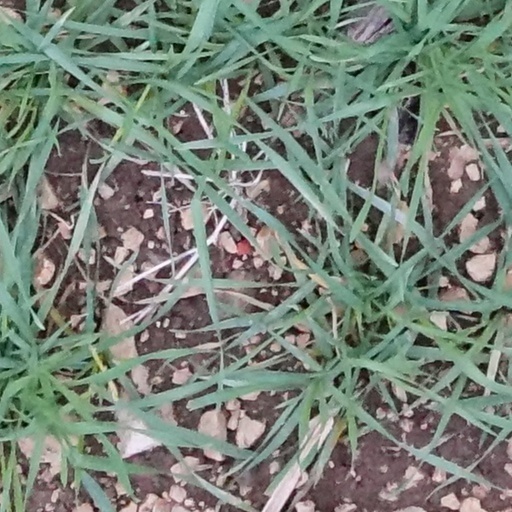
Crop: wheat